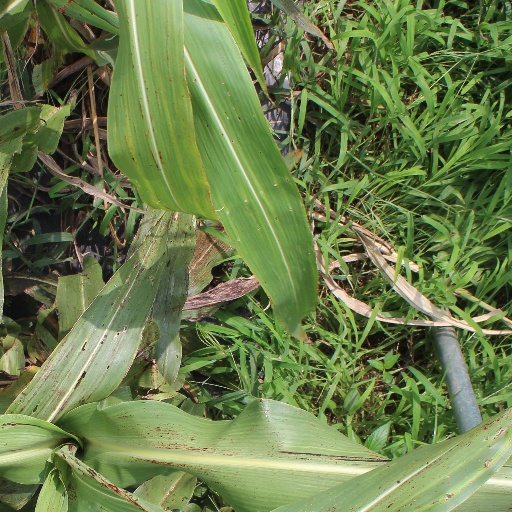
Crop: sorghum